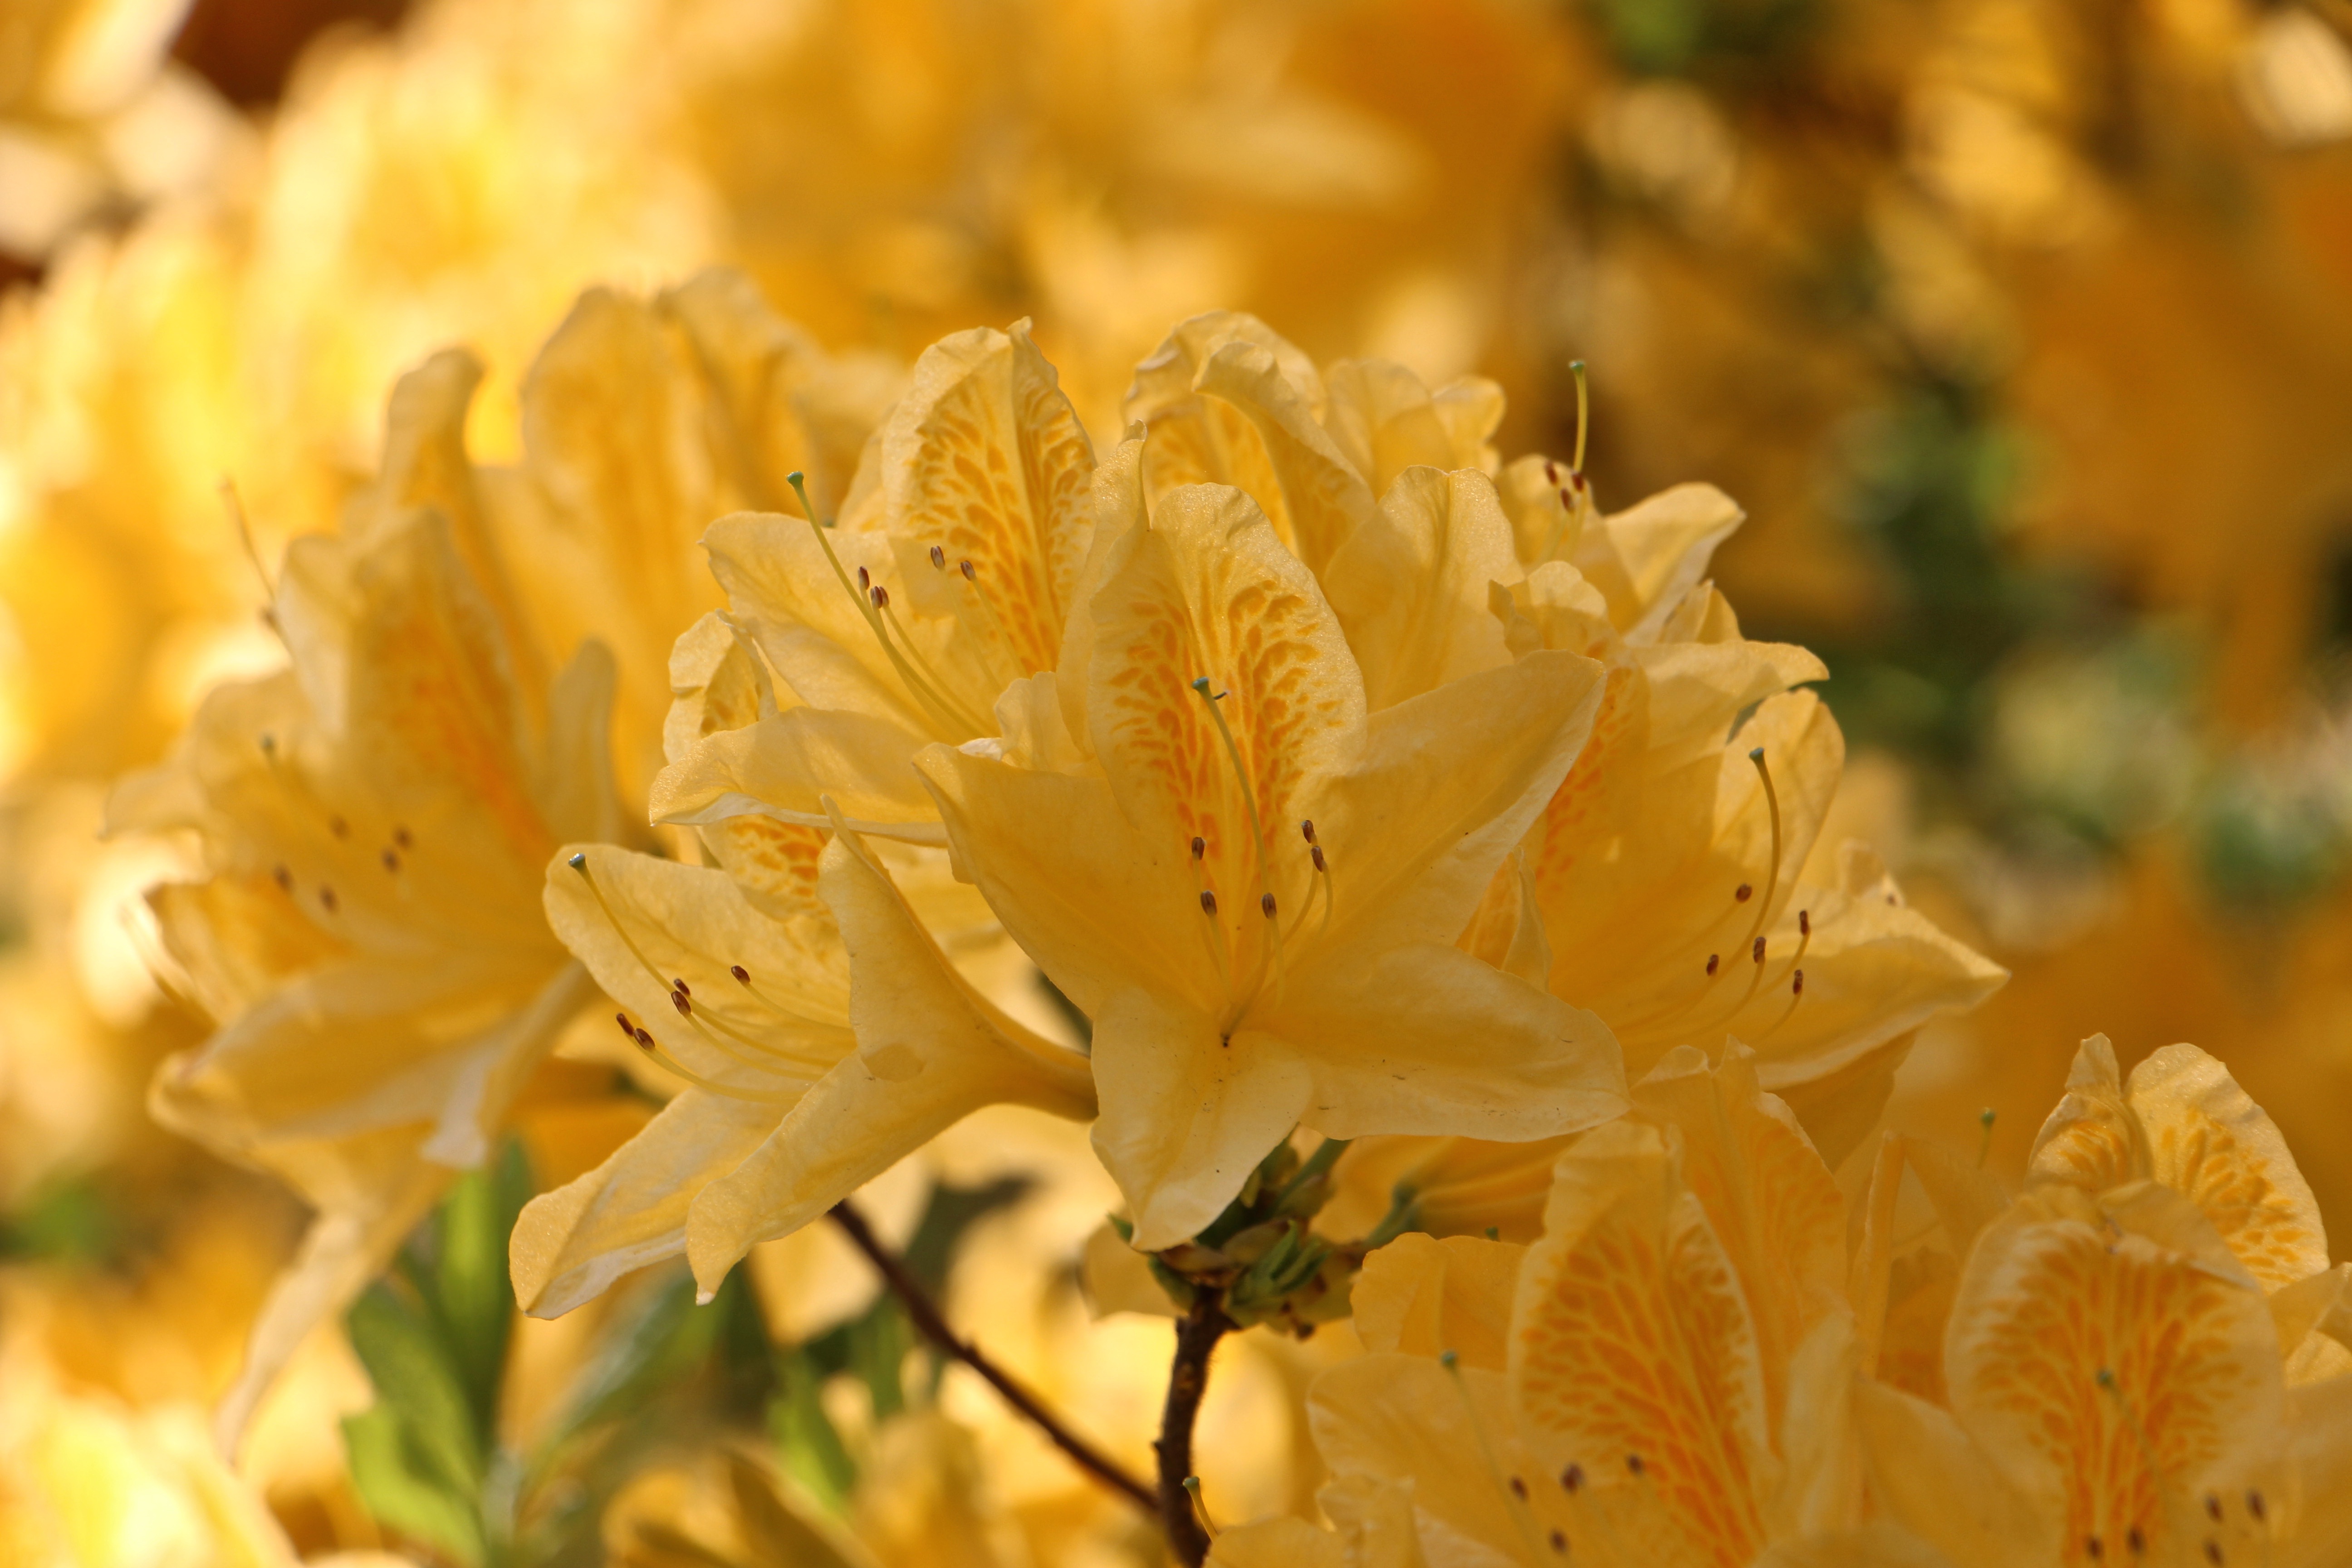
tree, nature, blossom, plant, sunlight, leaf, flower, petal, bloom, color, autumn, botany, yellow, flora, season, flowers, close up, shrub, rhododendron, beautiful, azalea, macro photography, flowering plant, woody plant, land plant